Alkmund of Derby

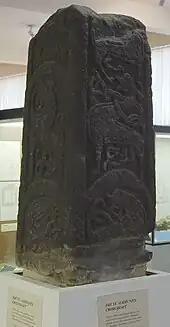
Cross shaft from the defunct St Alkmund's Church, Derby at Derby Museum and Art Gallery.

Miracles were reported at the tomb. In the early 10th century, his remains were translated to Shrewsbury, probably by Æthelflæd, Lady of the Mercians.